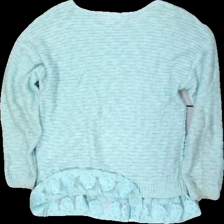
View: back
Type: Sweater
Category: Children
Brand: Kappahl
Colors: Turquoise
Material: 93% acrylic, 7% viscose
Cut: Regular, C-collar
Size: 134
Season: All
Stains: Major
Price range: <50
Recommended usage: Export